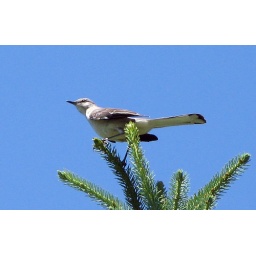
A male mockingbird was singing away on this pine tree in a park.